Marcel Petiot

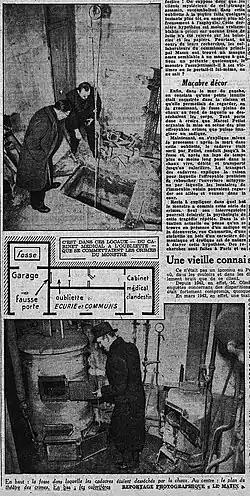
Article of newspaper "Le Matin" for 14 March 1944, reporting the discovery of 21 Rue Le Sueur.

In addition to those found in his basement, human remains were also found in a pit filled partly with quicklime in the backyard and in a canvas bag. In his home, enough body parts were found to account for at least ten victims. Also scattered throughout his property were suitcases, clothing, and assorted property of his victims: 72 suitcases and 655 kilos of miscellaneous objects, including 1,760 pieces of clothing, including: 21 woollen coats, 90 dresses, 120 skirts, 26 handbags, 28 men's suits, 33 ties, 57 pairs of socks, 43 pairs of shoes, and a pair of children's pyjamas belonging to the young René Kneller, who disappeared with his parents.The list of his victims has not been finalized. According to the Judicial Police in 1944, the following names were identified: Joachim Guschino, Jean-Marie Van Biver, Marthe Khait, Bertholomus, Annette Petit, Joseph Reocreux, Maurice Wolff, Lucie Braun, Rachel Marx, Joséphine Grippay, Joseph Pieruchi, Adrien Estebeteguy, Gisèle Rossmy, Ivan Dreyfus, Claudia Chamoux, François Albertini, Marie Scheuker, Siegfried Bosch, Ludwika Hollaner, Ludwig Krusberg, Chaim Sckouker, Franzeslaw Ehrenreich